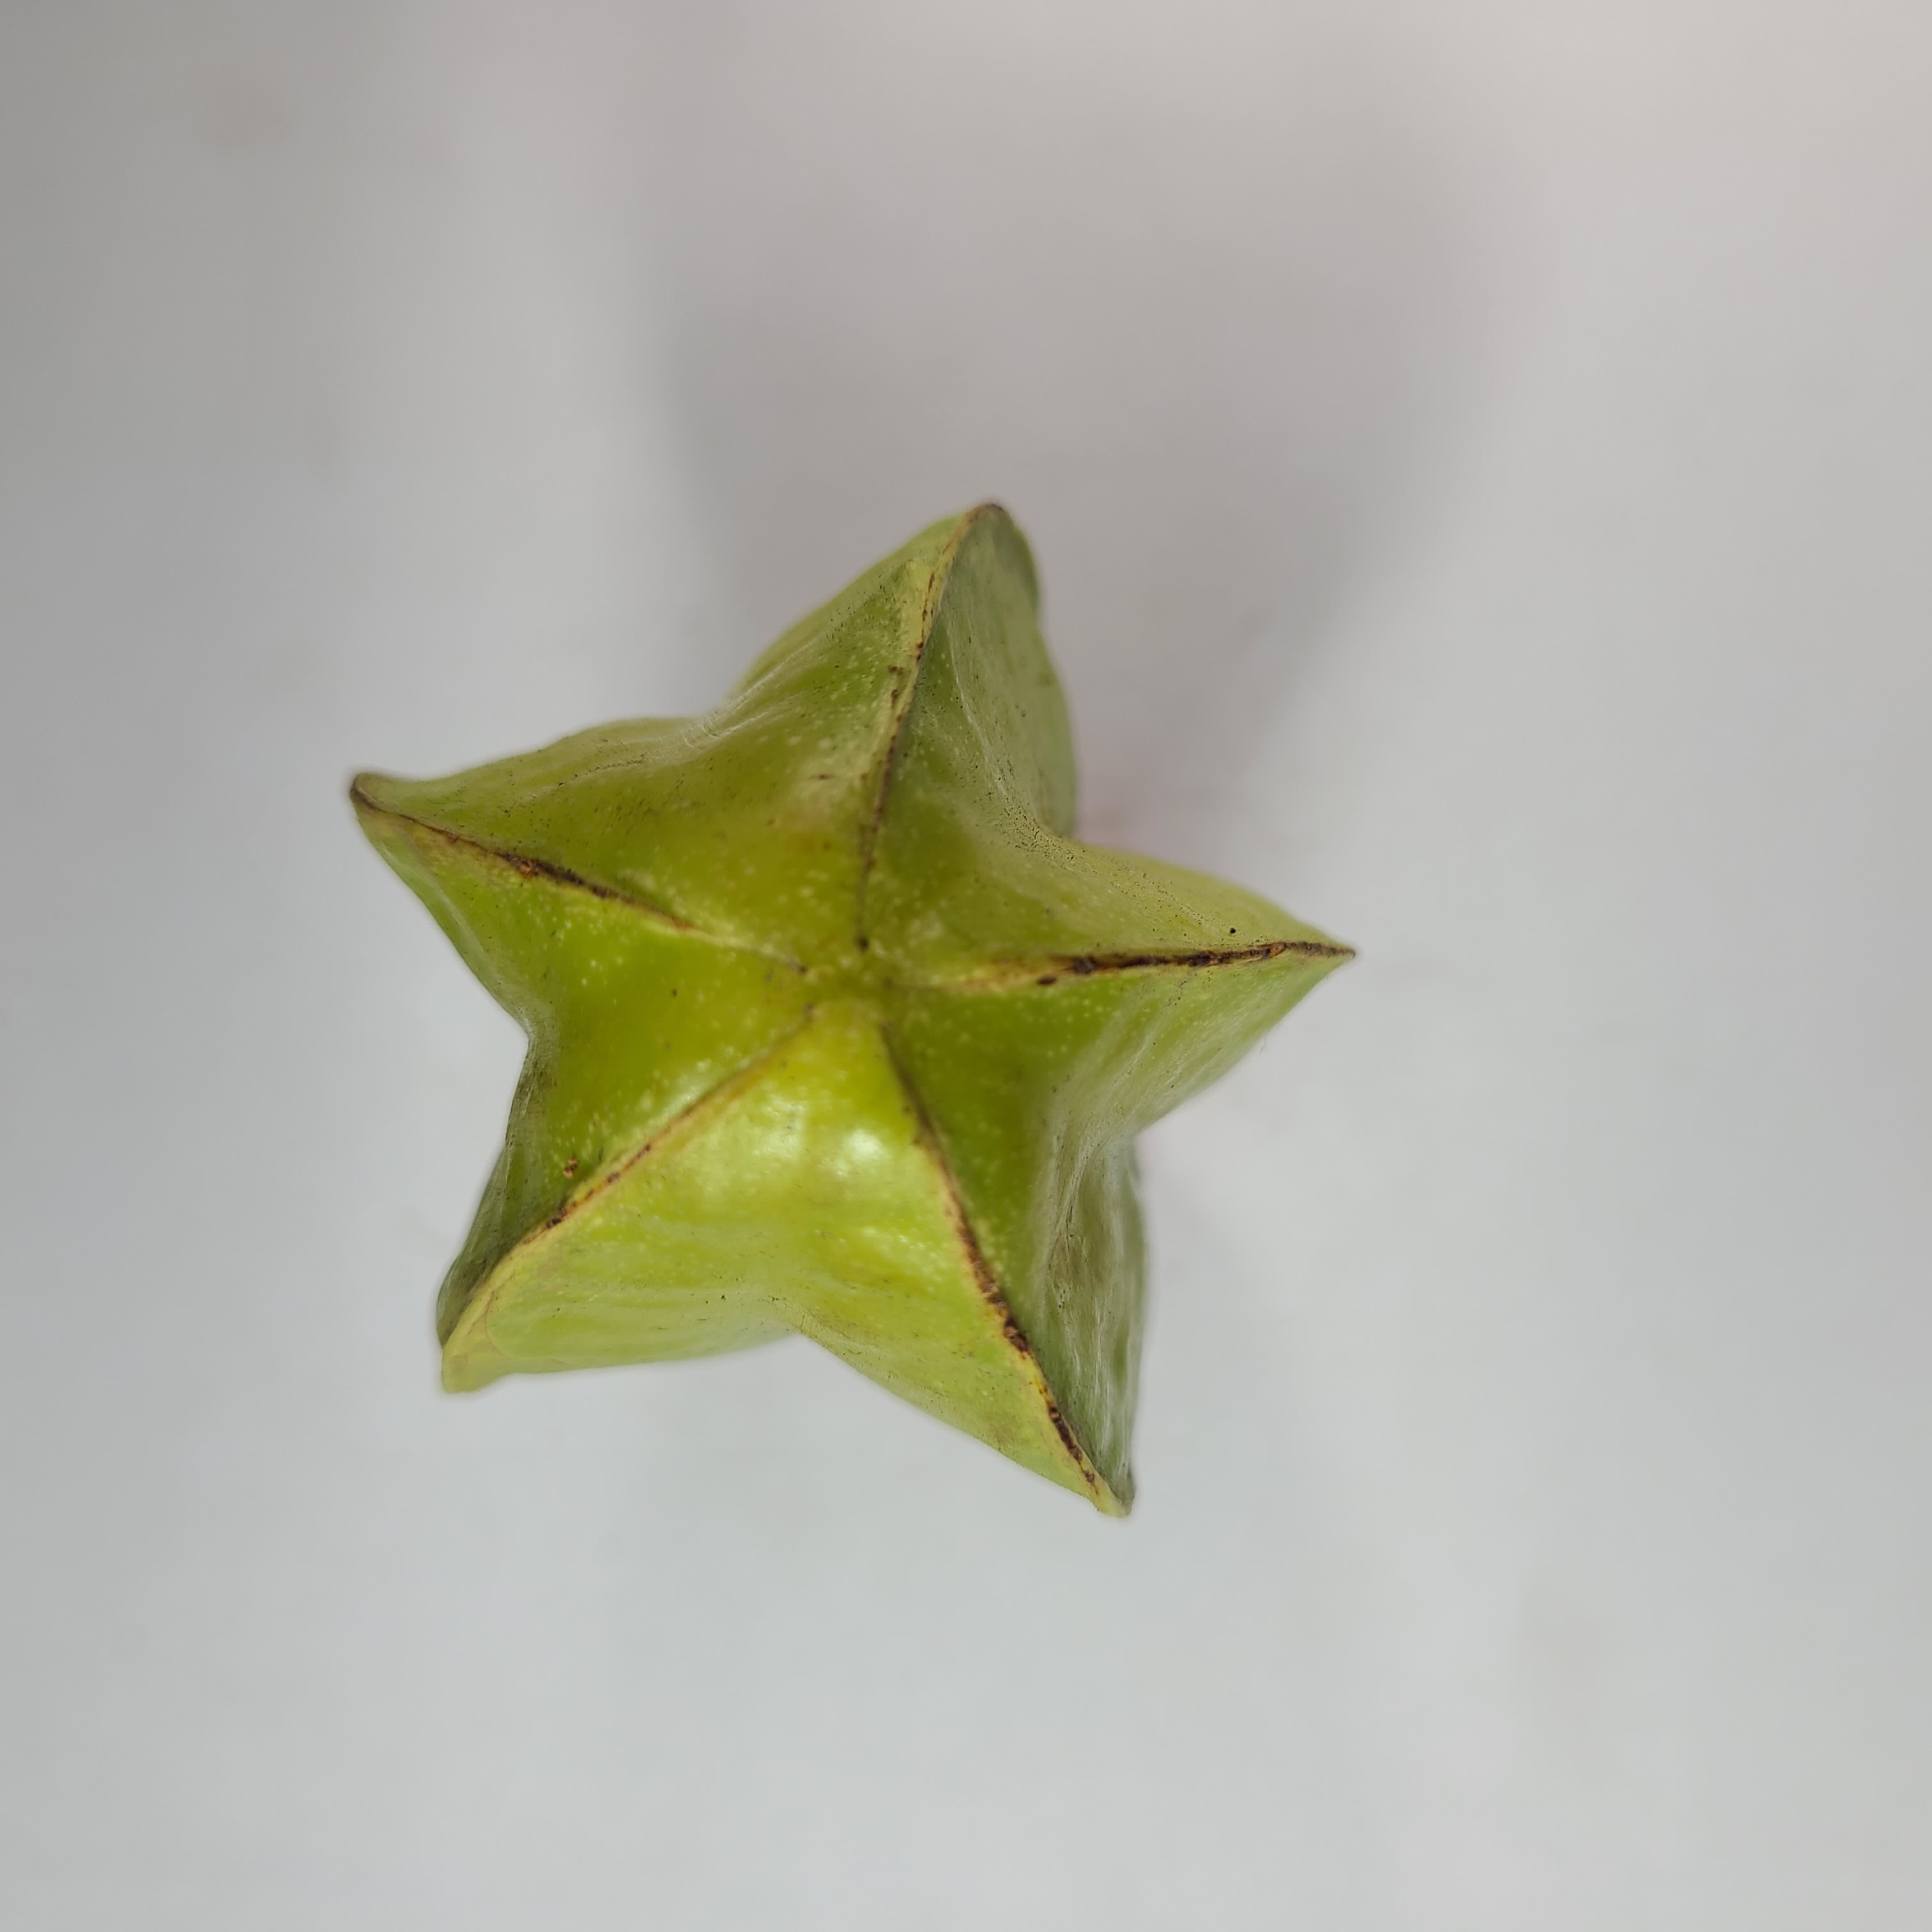
Label: Healthy Fruits